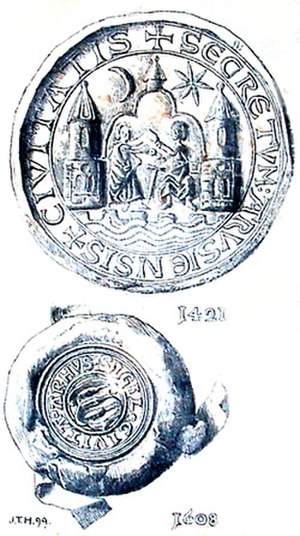
Aarhus' historie / Vikingeby og bispedømme (800-1536)
Byens segl fra 1421 og 1608.
Aarhus bys historie har som foreløbigt endepunkt, at byen er Danmarks næststørste. Startpunktet gør den samtidig til landets næstældste. De seneste arkæologiske undersøgelser har nemlig vist, at byens grundlæggelse må henlægges til slutningen af det 8. århundrede, hvor man har fundet glasperler fra, mens de ældste fund af huse består af halvt nedgravede grubehuse. De blev brugt som både bolig og værksted.